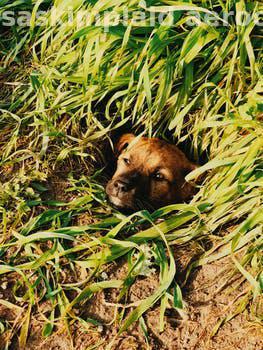
Label: Watermark